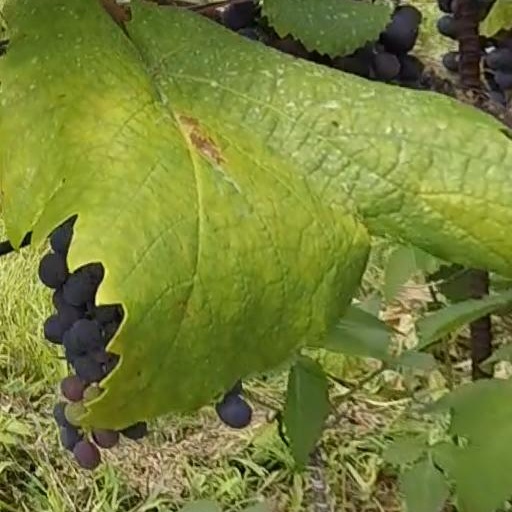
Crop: grape